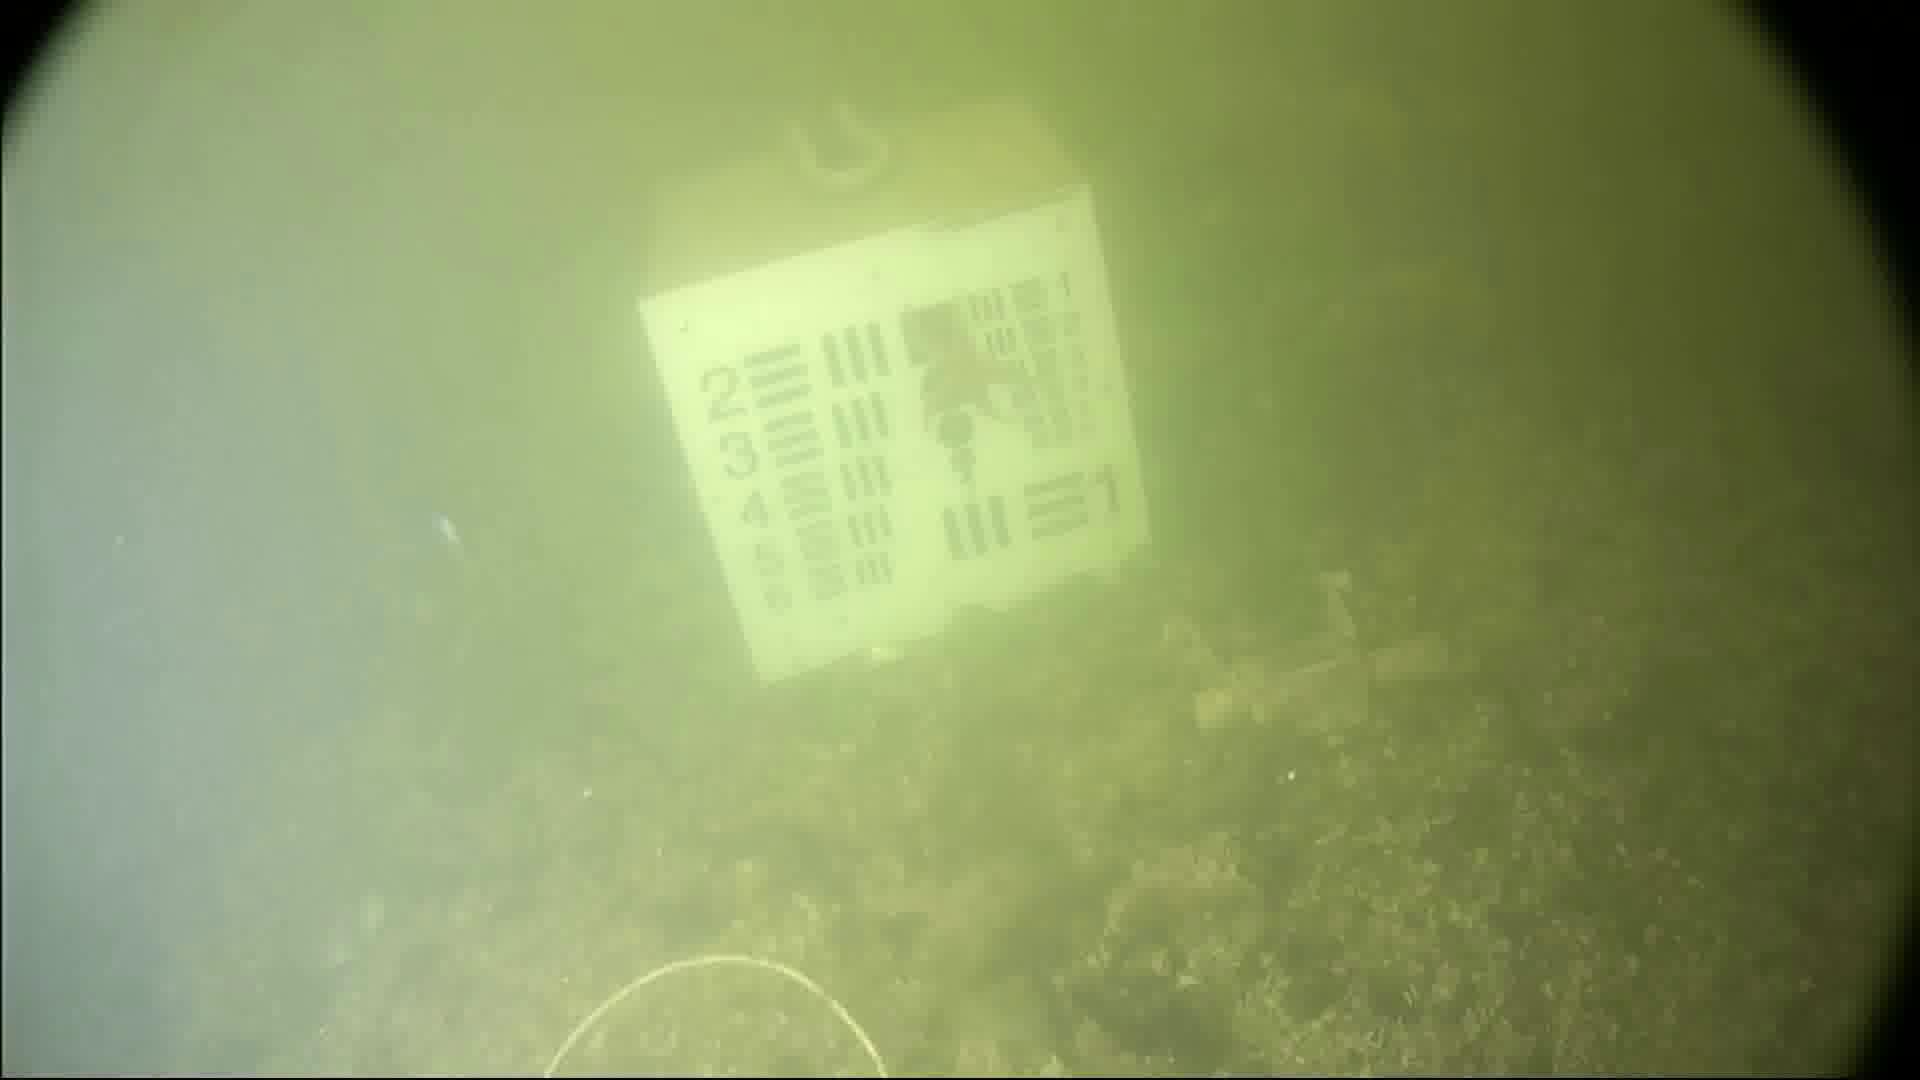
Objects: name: starfish